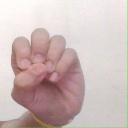
अक्षर: उ